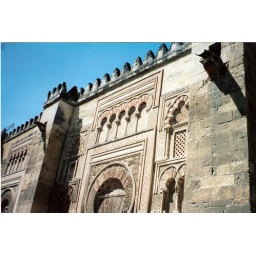
The &amp;quot;fresco&amp;quot; near the top of the wall foreshadows what will be seen inside:red and white striped arches.